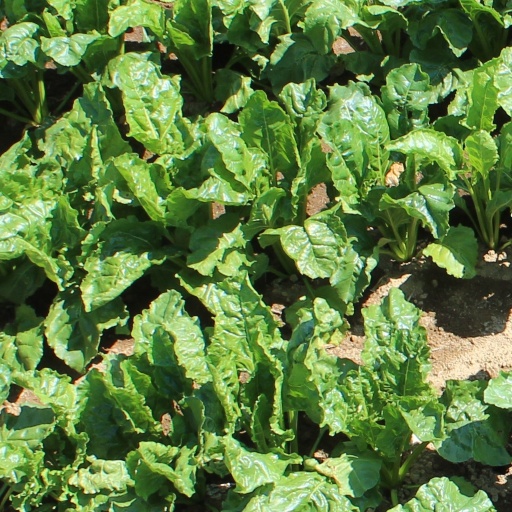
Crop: sugar beet